Sugarloaf Point Light

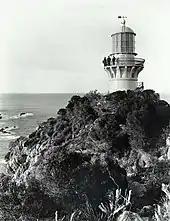
An historic view of Sugarloaf Point Lighthouse

The first recorded recommendation for building a lighthouse to guard Seal Rocks was made by a committee of the New South Wales Legislative Assembly in 1863. Attended by some of the most experienced Commanders of the coastal trade in the colony, the committee was the first to evaluate the navigational needs and requirements of the country as a whole. At the meeting, it was reported that "the great increase of the coasting' trade caused by the population sitting on the banks of our northern rivers, and by the rapid development of the new colony of Queensland, rendered an inquiry into tho (sic) facilities afforded for the safe navigation of urgent necessity".